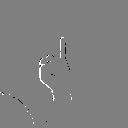
ASL letter: i